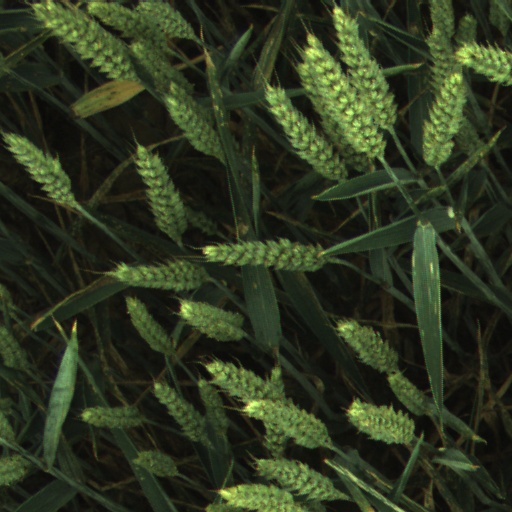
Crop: wheat